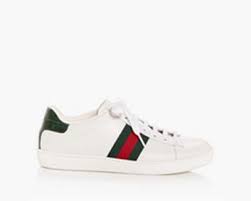
Label: Sneaker